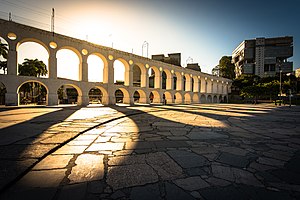
Carioca Akvædukt
Carioca Akvædukten i solnedgang.
Carioca Akvædukt er en akvædukt i byen Rio de Janeiro i Brasilien. Akvædukten blev bygget i midten af det 18. århundrede for at fragte ferskvand fra Cariocafloden til byens indbyggere. Det er et imponerende eksempel på kolonial arkitektur og ingeniørvirksomhed.